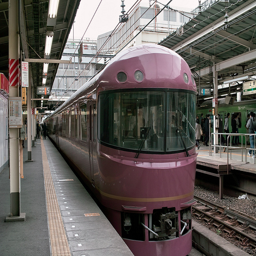
Train stopped at train stop where people board and unboard.
People board passenger trains at a train station.
A purple commuter train at a train station.
A purple train sitting at train station platform.
A pink passenger train sits at train station.